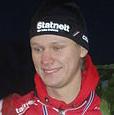
Age: 19